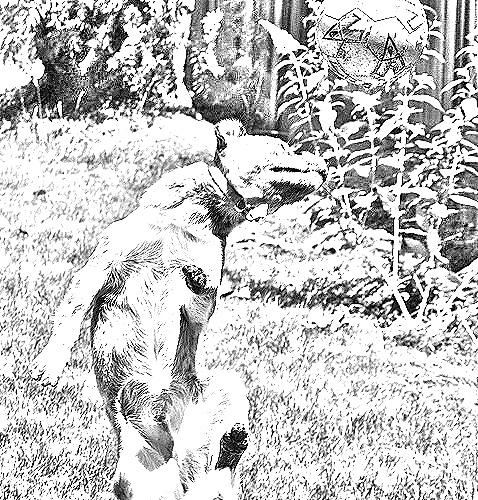
Portrait style: Sketch Portrait